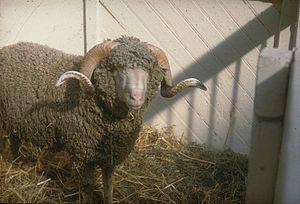
L’agriculture en Camargue est depuis des siècles l'élément primordial de l'aménagement du delta du Rhône. Elle est parvenue à se développer en dépit de l'omniprésence de l'eau salée. D'abord cantonnée sur les rives du Rhône, terres alluviales de plus faible salinité, elle a gagné des terres sur le centre du delta grâce à l’endiguement du Rhône, à la fin du XIXᵉ siècle, qui a permis l’apport d’eau douce, puis au plan Marshall, qui a financé d’importantes infrastructures hydrauliques. Son influence est déterminante sur l'environnement et elle reste l'un des atouts majeurs de son évolution.
On dénombre une soixantaine de races ovines en France dont certaines sont aujourd'hui des races dites de conservatoire et beaucoup classées par le Bureau des ressources génétiques dans la liste des races en danger.